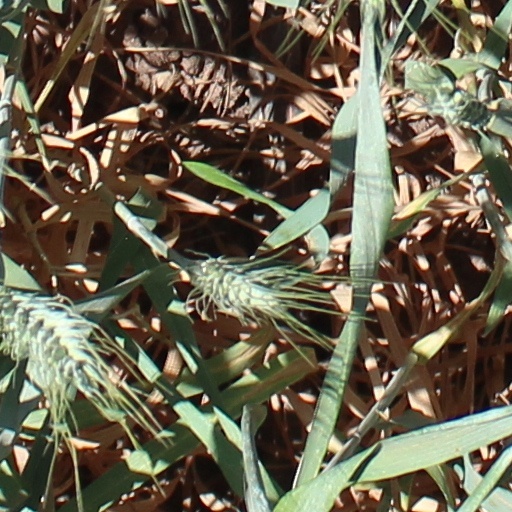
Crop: wheat